Fiat 508

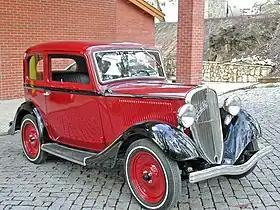
Fiat 508B 1934

The Fiat 508 Balilla was a compact car designed and produced by Fiat from 1932 to 1937. It was, effectively, the replacement of the Fiat 509, although production of the earlier model had ceased back in 1929. It had a three-speed transmission (increased to four in 1934), seated four, and had a top speed of about . It sold for 10,800 lire (or 8,300 2005 euro). About 113,000 were produced.